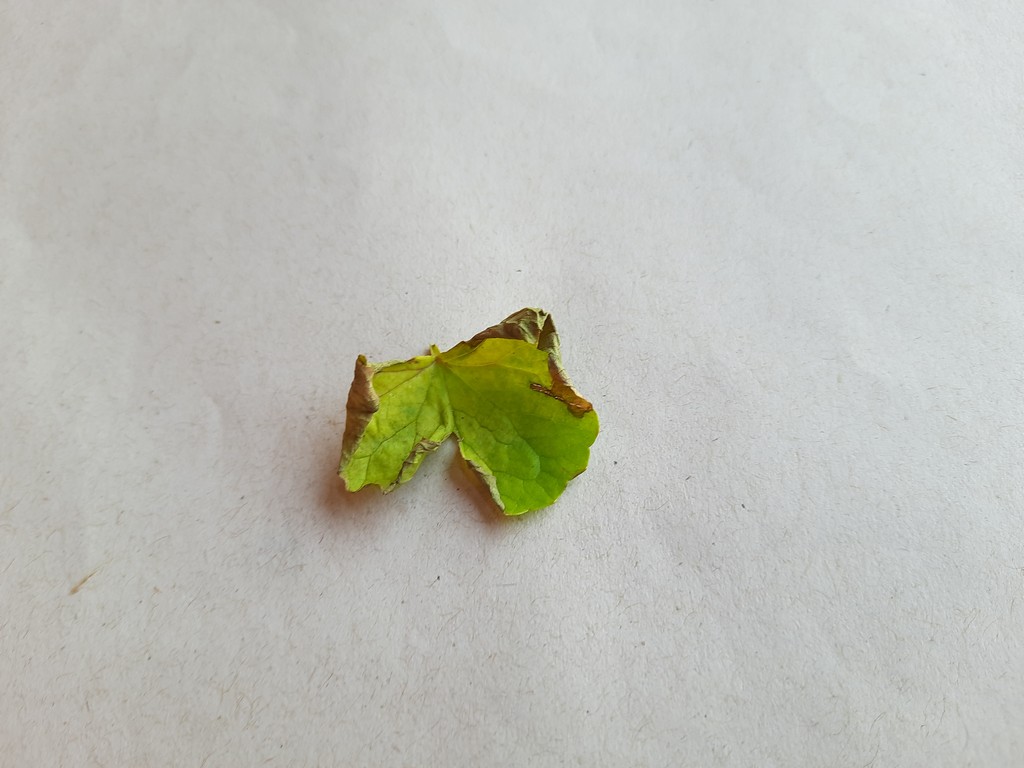
Label: Unhealthy